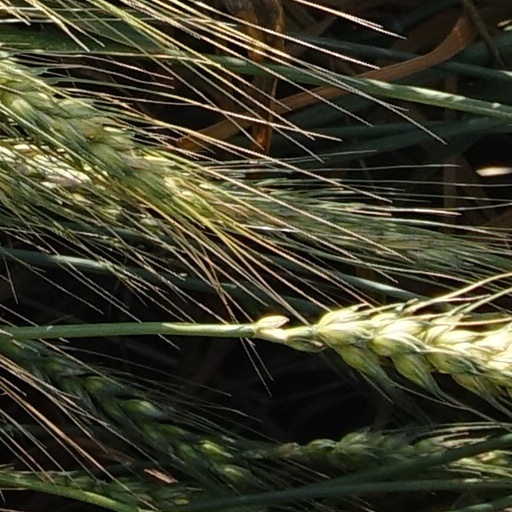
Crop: wheat